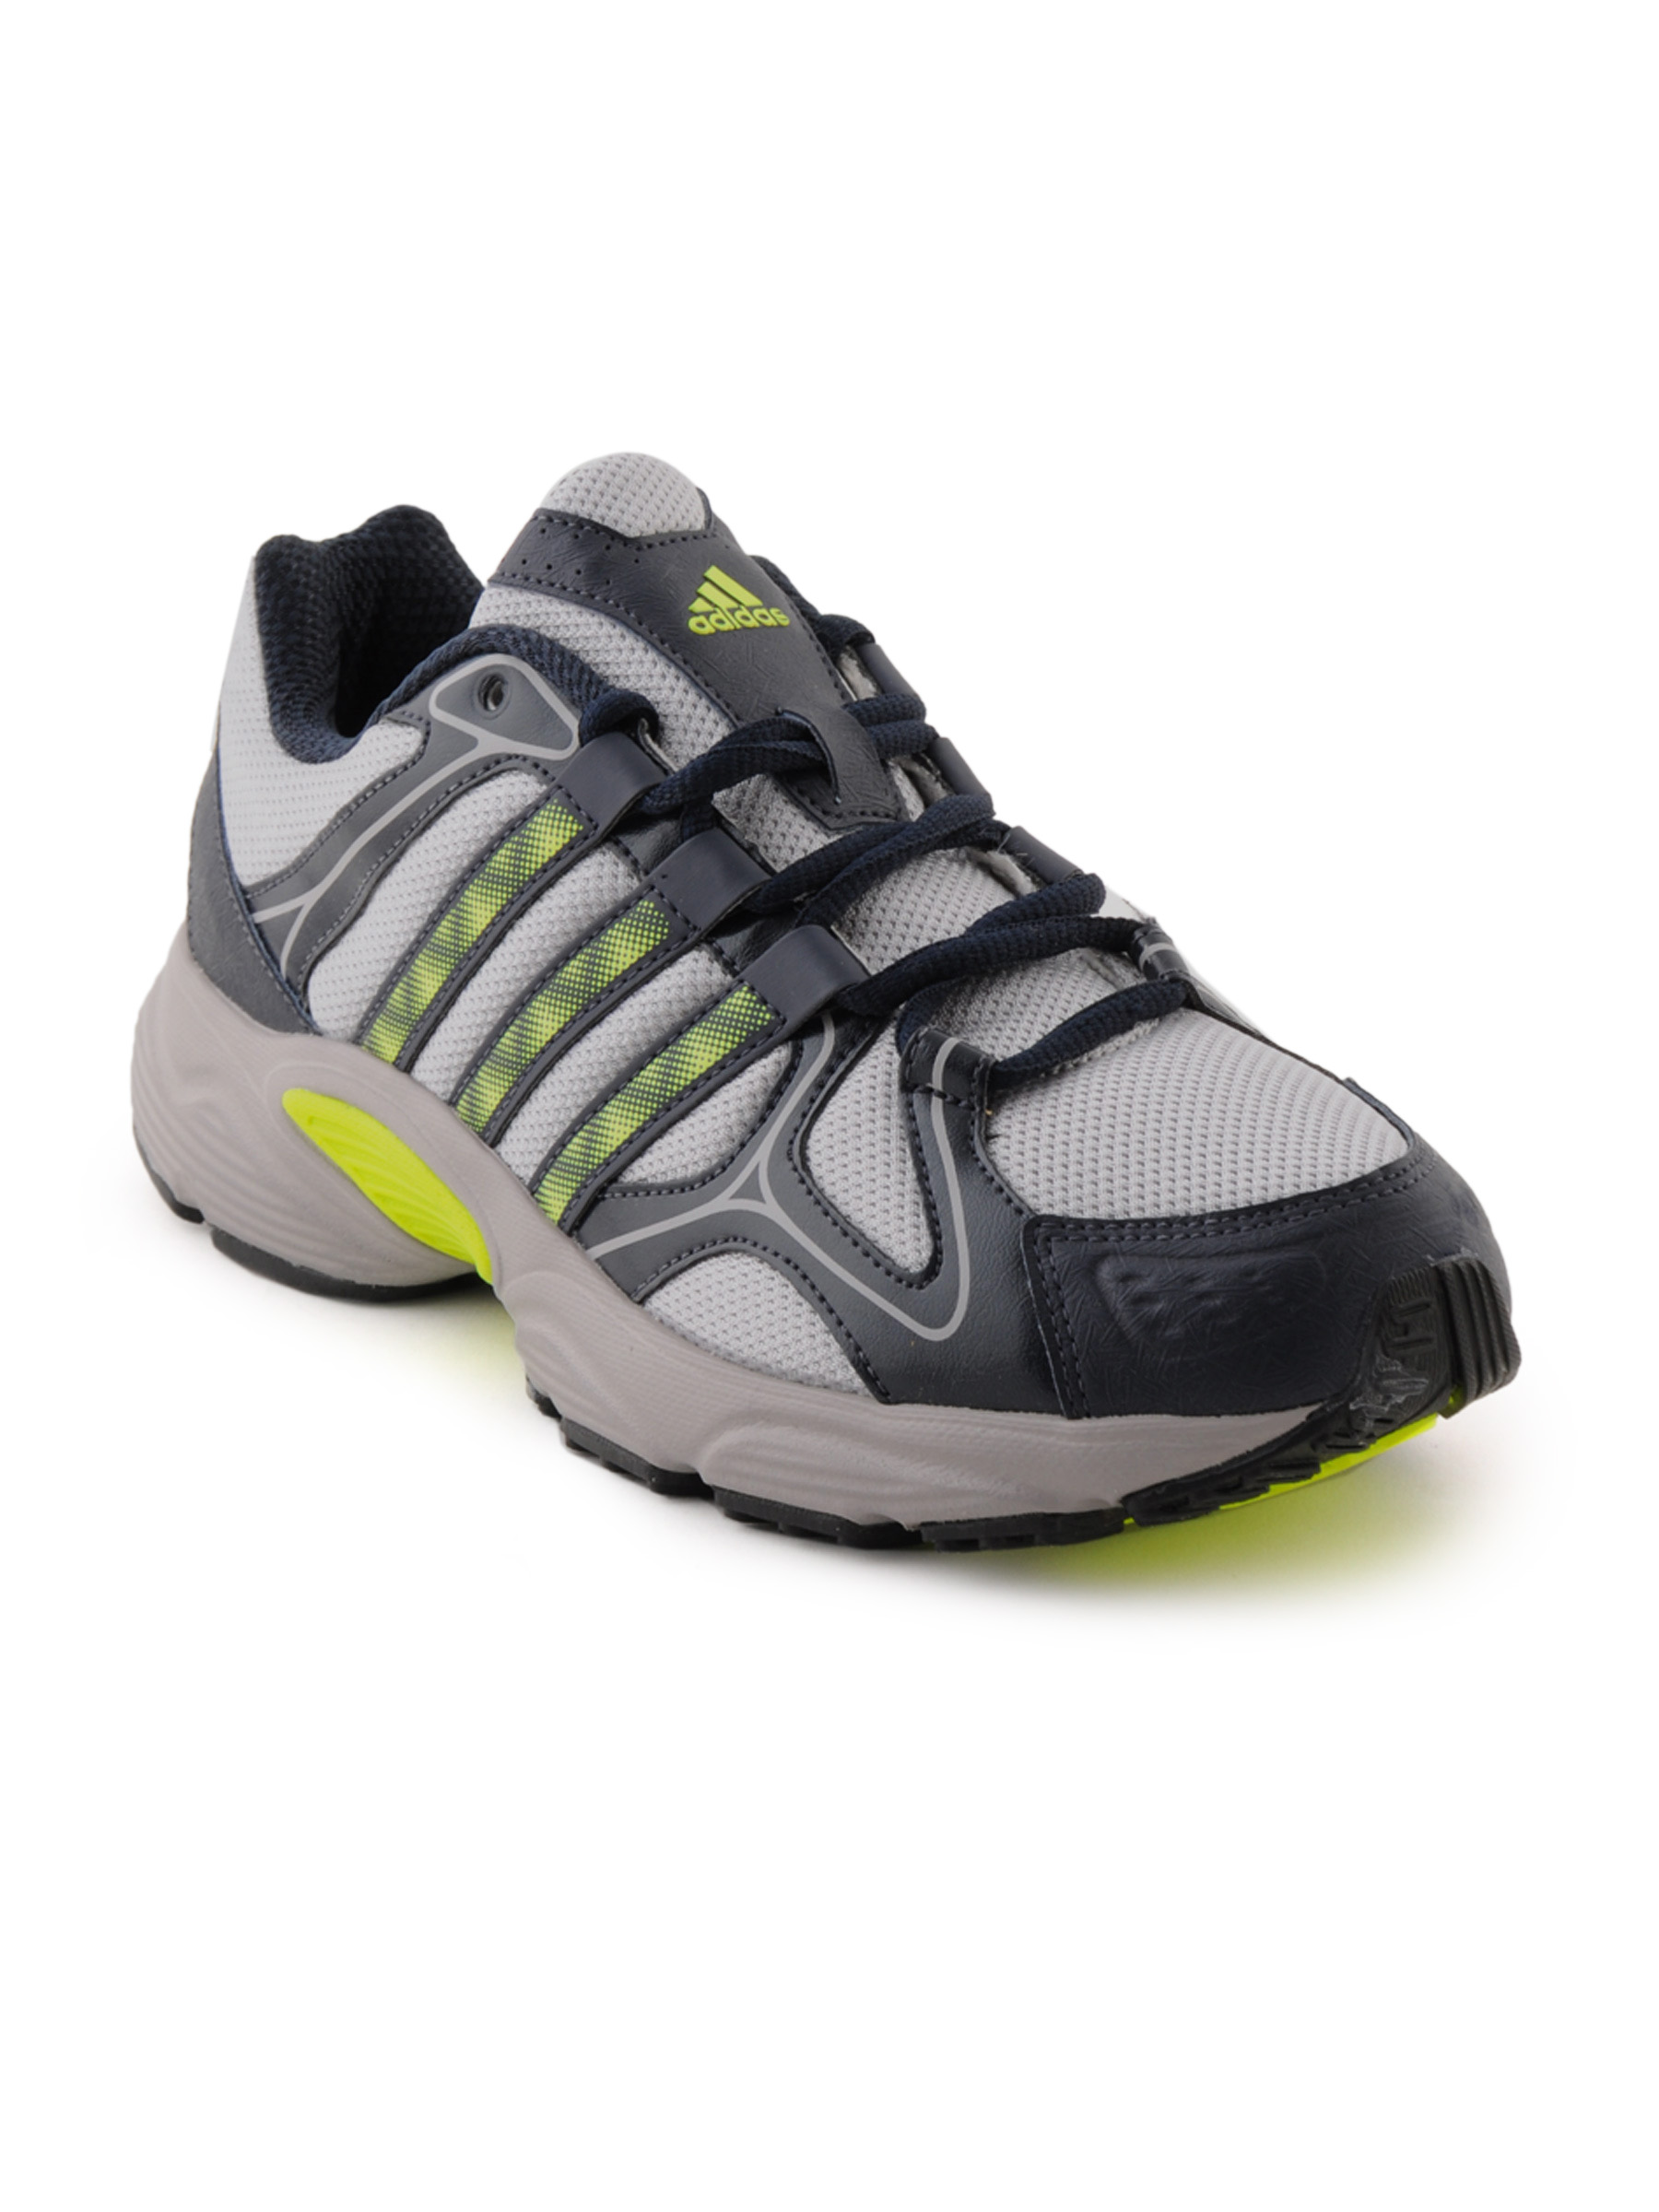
ADIDAS Men Ranger Navy Blue Sports Shoes
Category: Footwear / Shoes / Sports Shoes
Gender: Men
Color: Navy Blue
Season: Fall 2011
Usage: Sports